Parthian Empire

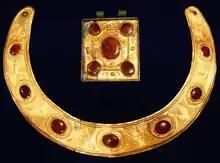
A Sarmatian-Parthian gold necklace and amulet, 2nd century AD. Located in Tamoikin Art Fund

Although at peace with Parthia, Rome still interfered in its affairs. The Roman emperor Tiberius (r. 14–37 AD) became involved in a plot by Pharasmanes I of Iberia to place his brother Mithridates on the throne of Armenia by assassinating the Parthian ally King Arsaces of Armenia. Artabanus II tried and failed to restore Parthian control of Armenia, prompting an aristocratic revolt that forced him to flee to Scythia. The Romans released a hostage prince, Tiridates III of Parthia, to rule the region as an ally of Rome. Shortly before his death, Artabanus managed to force Tiridates from the throne using troops from Hyrcania. After Artabanus' death in 38 AD, a long civil war ensued between the rightful successor Vardanes I and his brother Gotarzes II. After Vardanes was assassinated during a hunting expedition, the Parthian nobility appealed to Roman emperor Claudius ("r". 41–54 AD) in 49 AD to release the hostage prince Meherdates to challenge Gotarzes. This backfired when Meherdates was betrayed by the governor of Edessa and Izates bar Monobaz of Adiabene; he was captured and sent to Gotarzes, where he was allowed to live after having his ears mutilated, an act that disqualified him from inheriting the throne.